Paper Lace

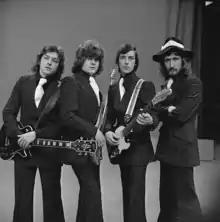
Paper Lace in 1974 Left to right: Michael Vaughan, Cliff Fish, Chris Morris, Phil Wright

Paper Lace is an English pop rock band formed in Nottingham in 1967. They achieved fame and success in 1974 when they had three UK Top 40 hit singles, including the number one hit "Billy Don't Be a Hero". In the United States they are considered a one-hit wonder, having had a lone US number one hit in 1974 with their signature song, "The Night Chicago Died".